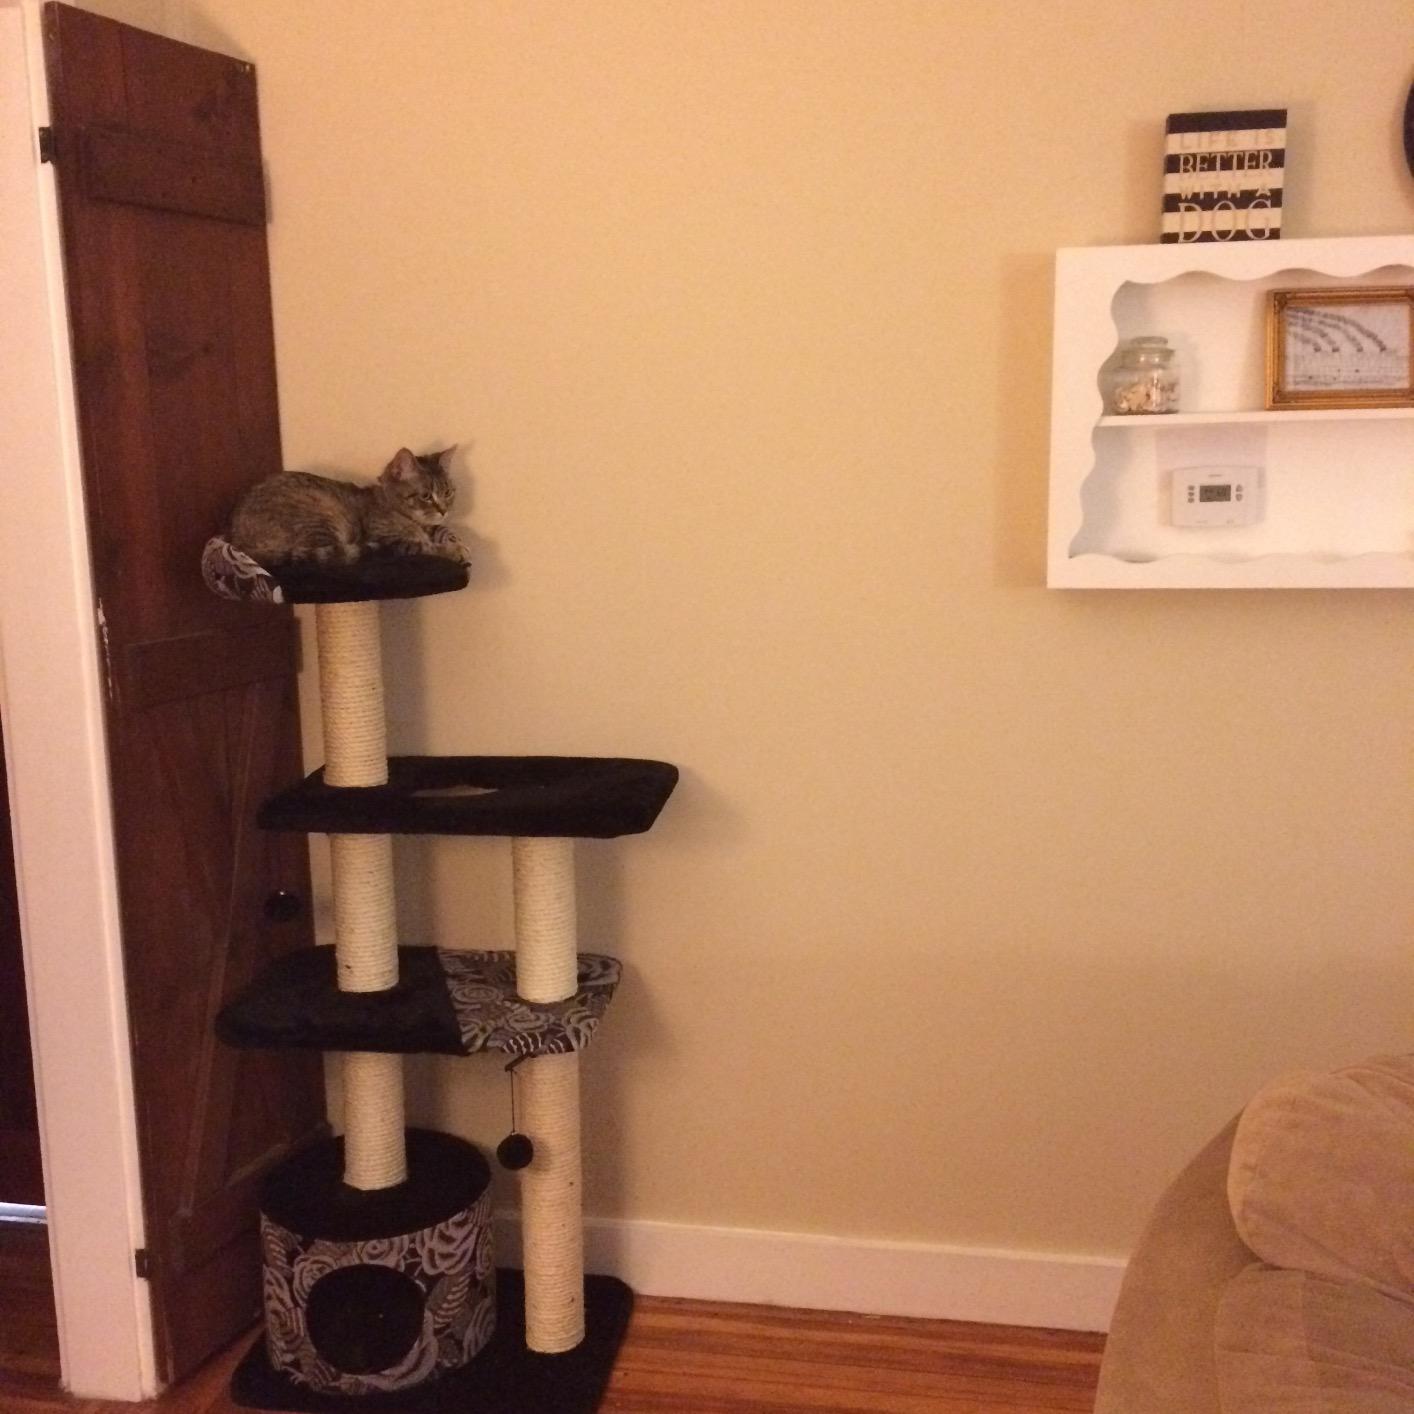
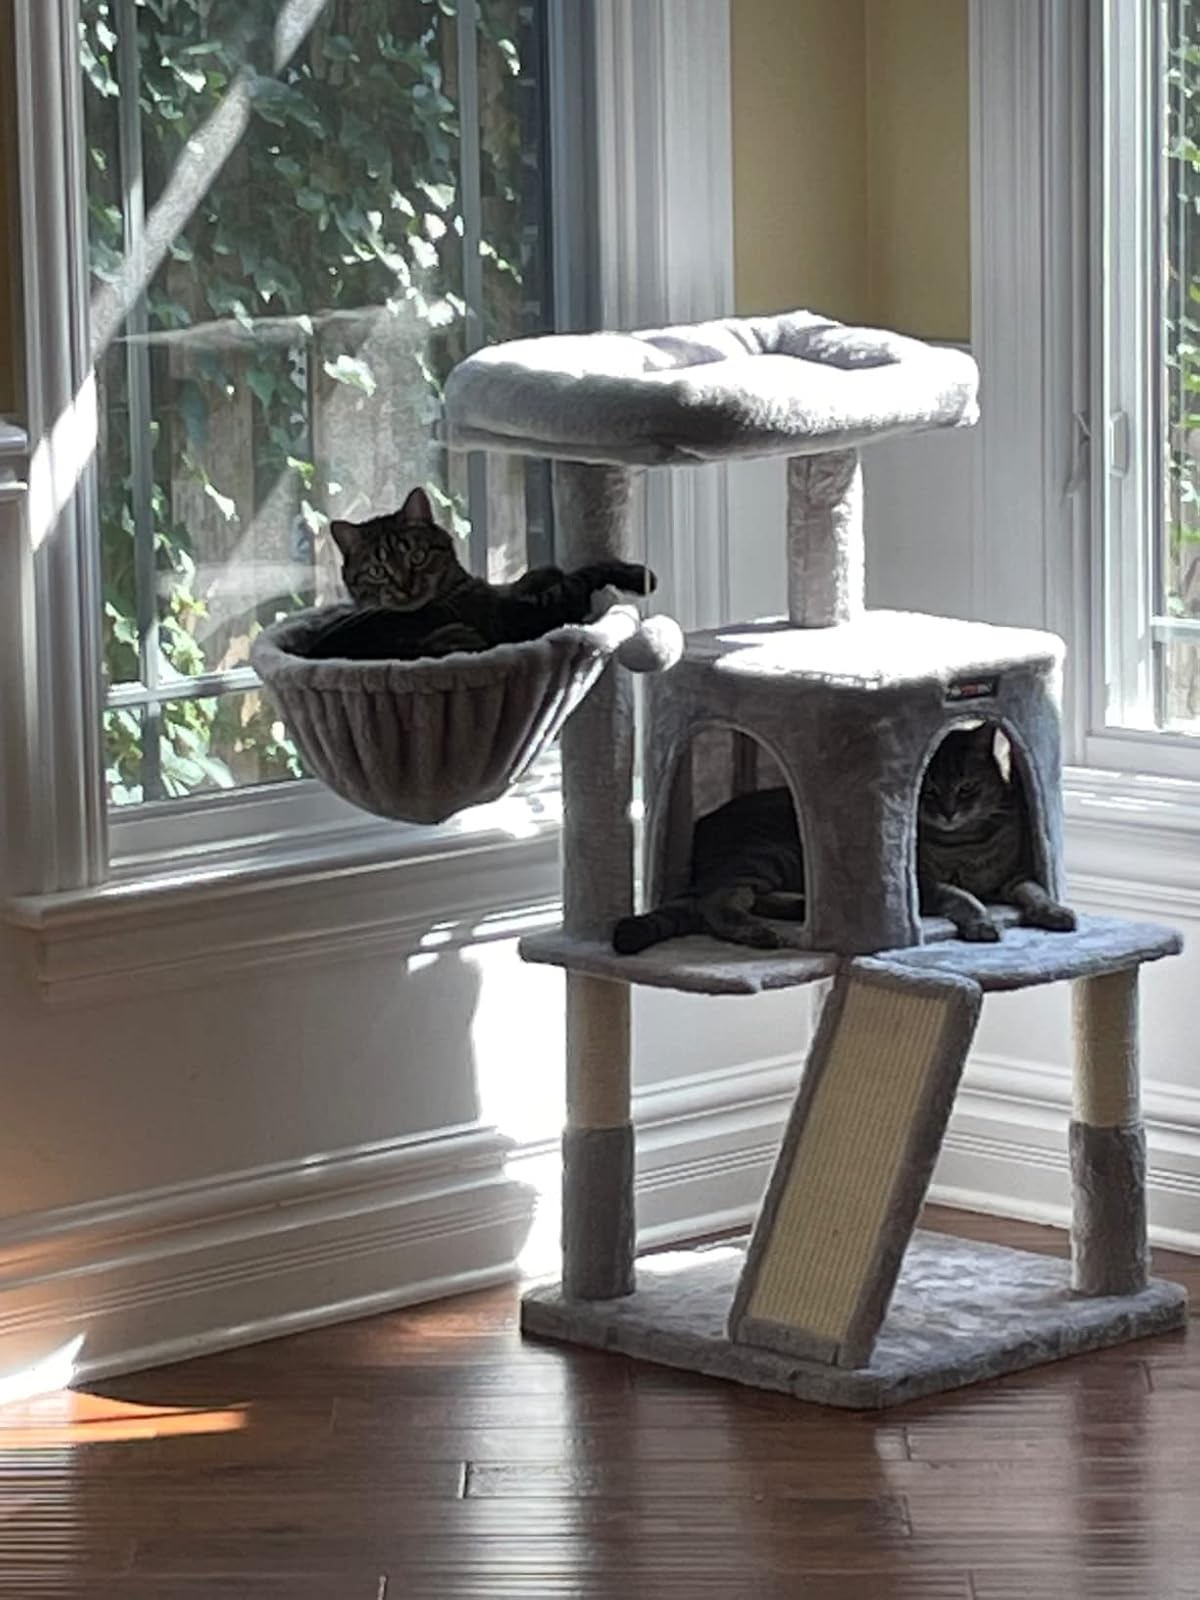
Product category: items_cat tree
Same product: no